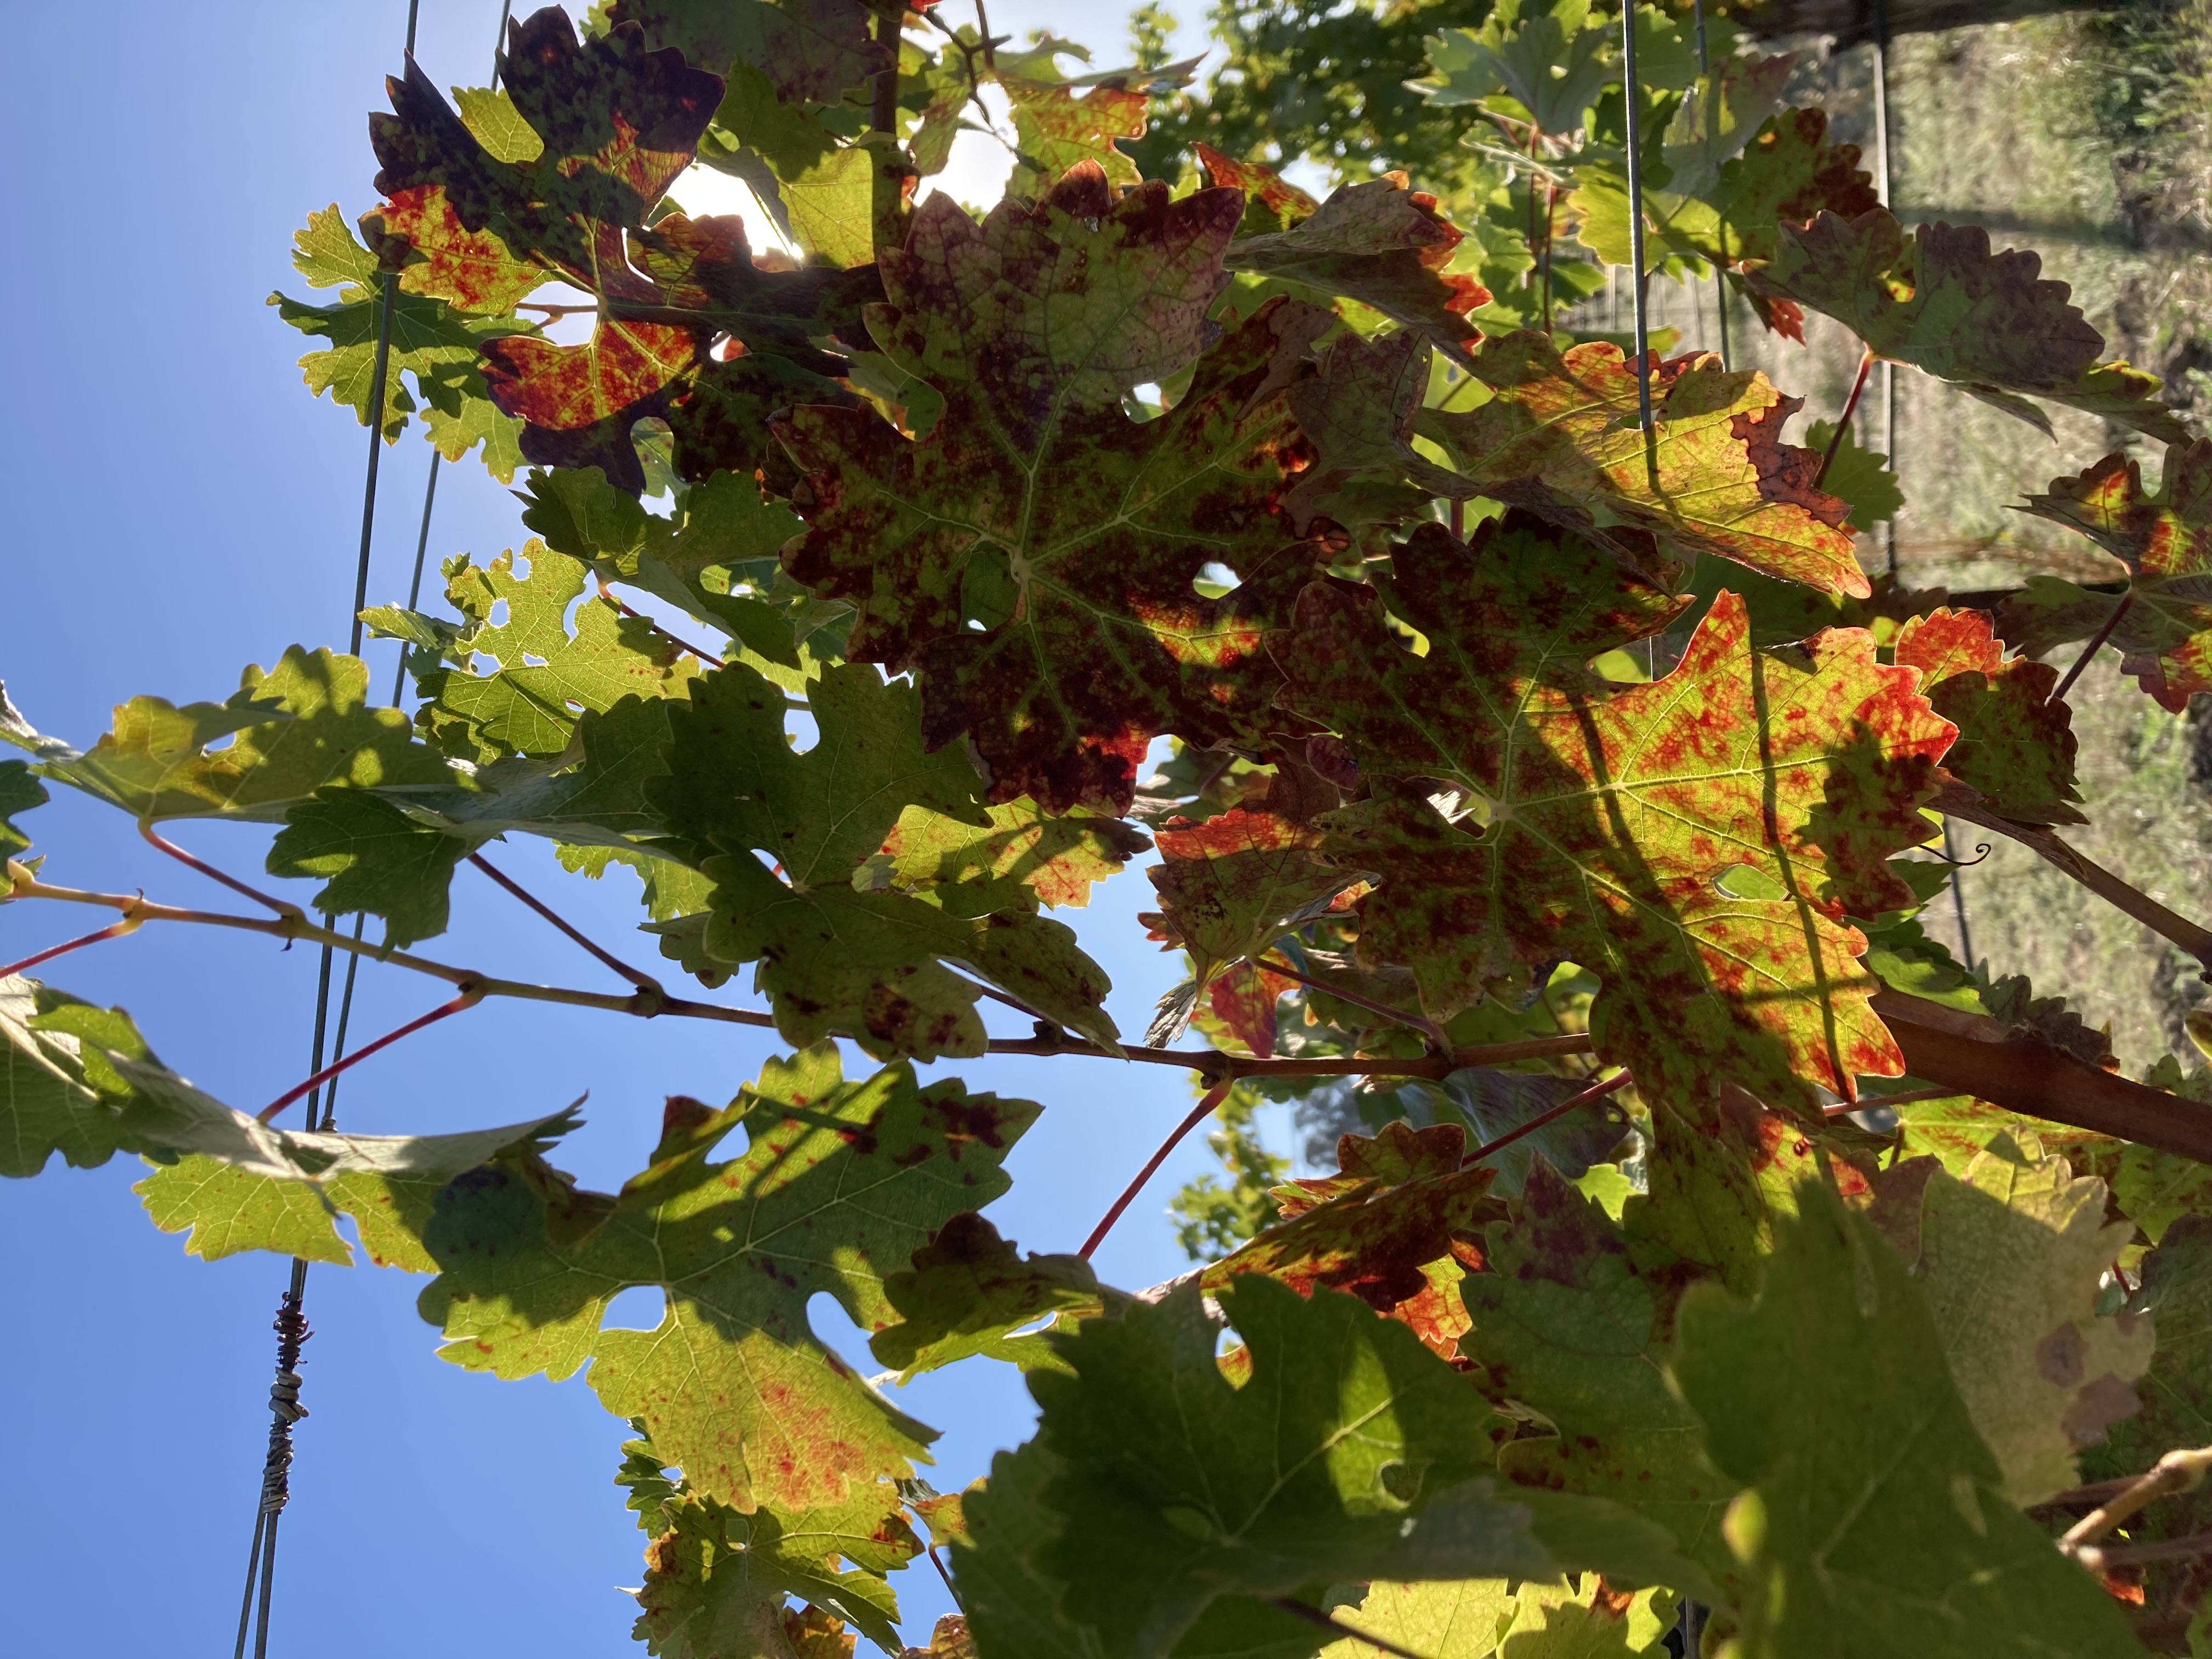
Label: Red Blotch